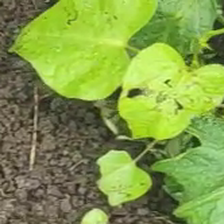
Weed species: Obscure_morning _glory(Ipomoea obscura)